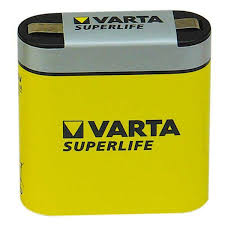
Waste category: battery